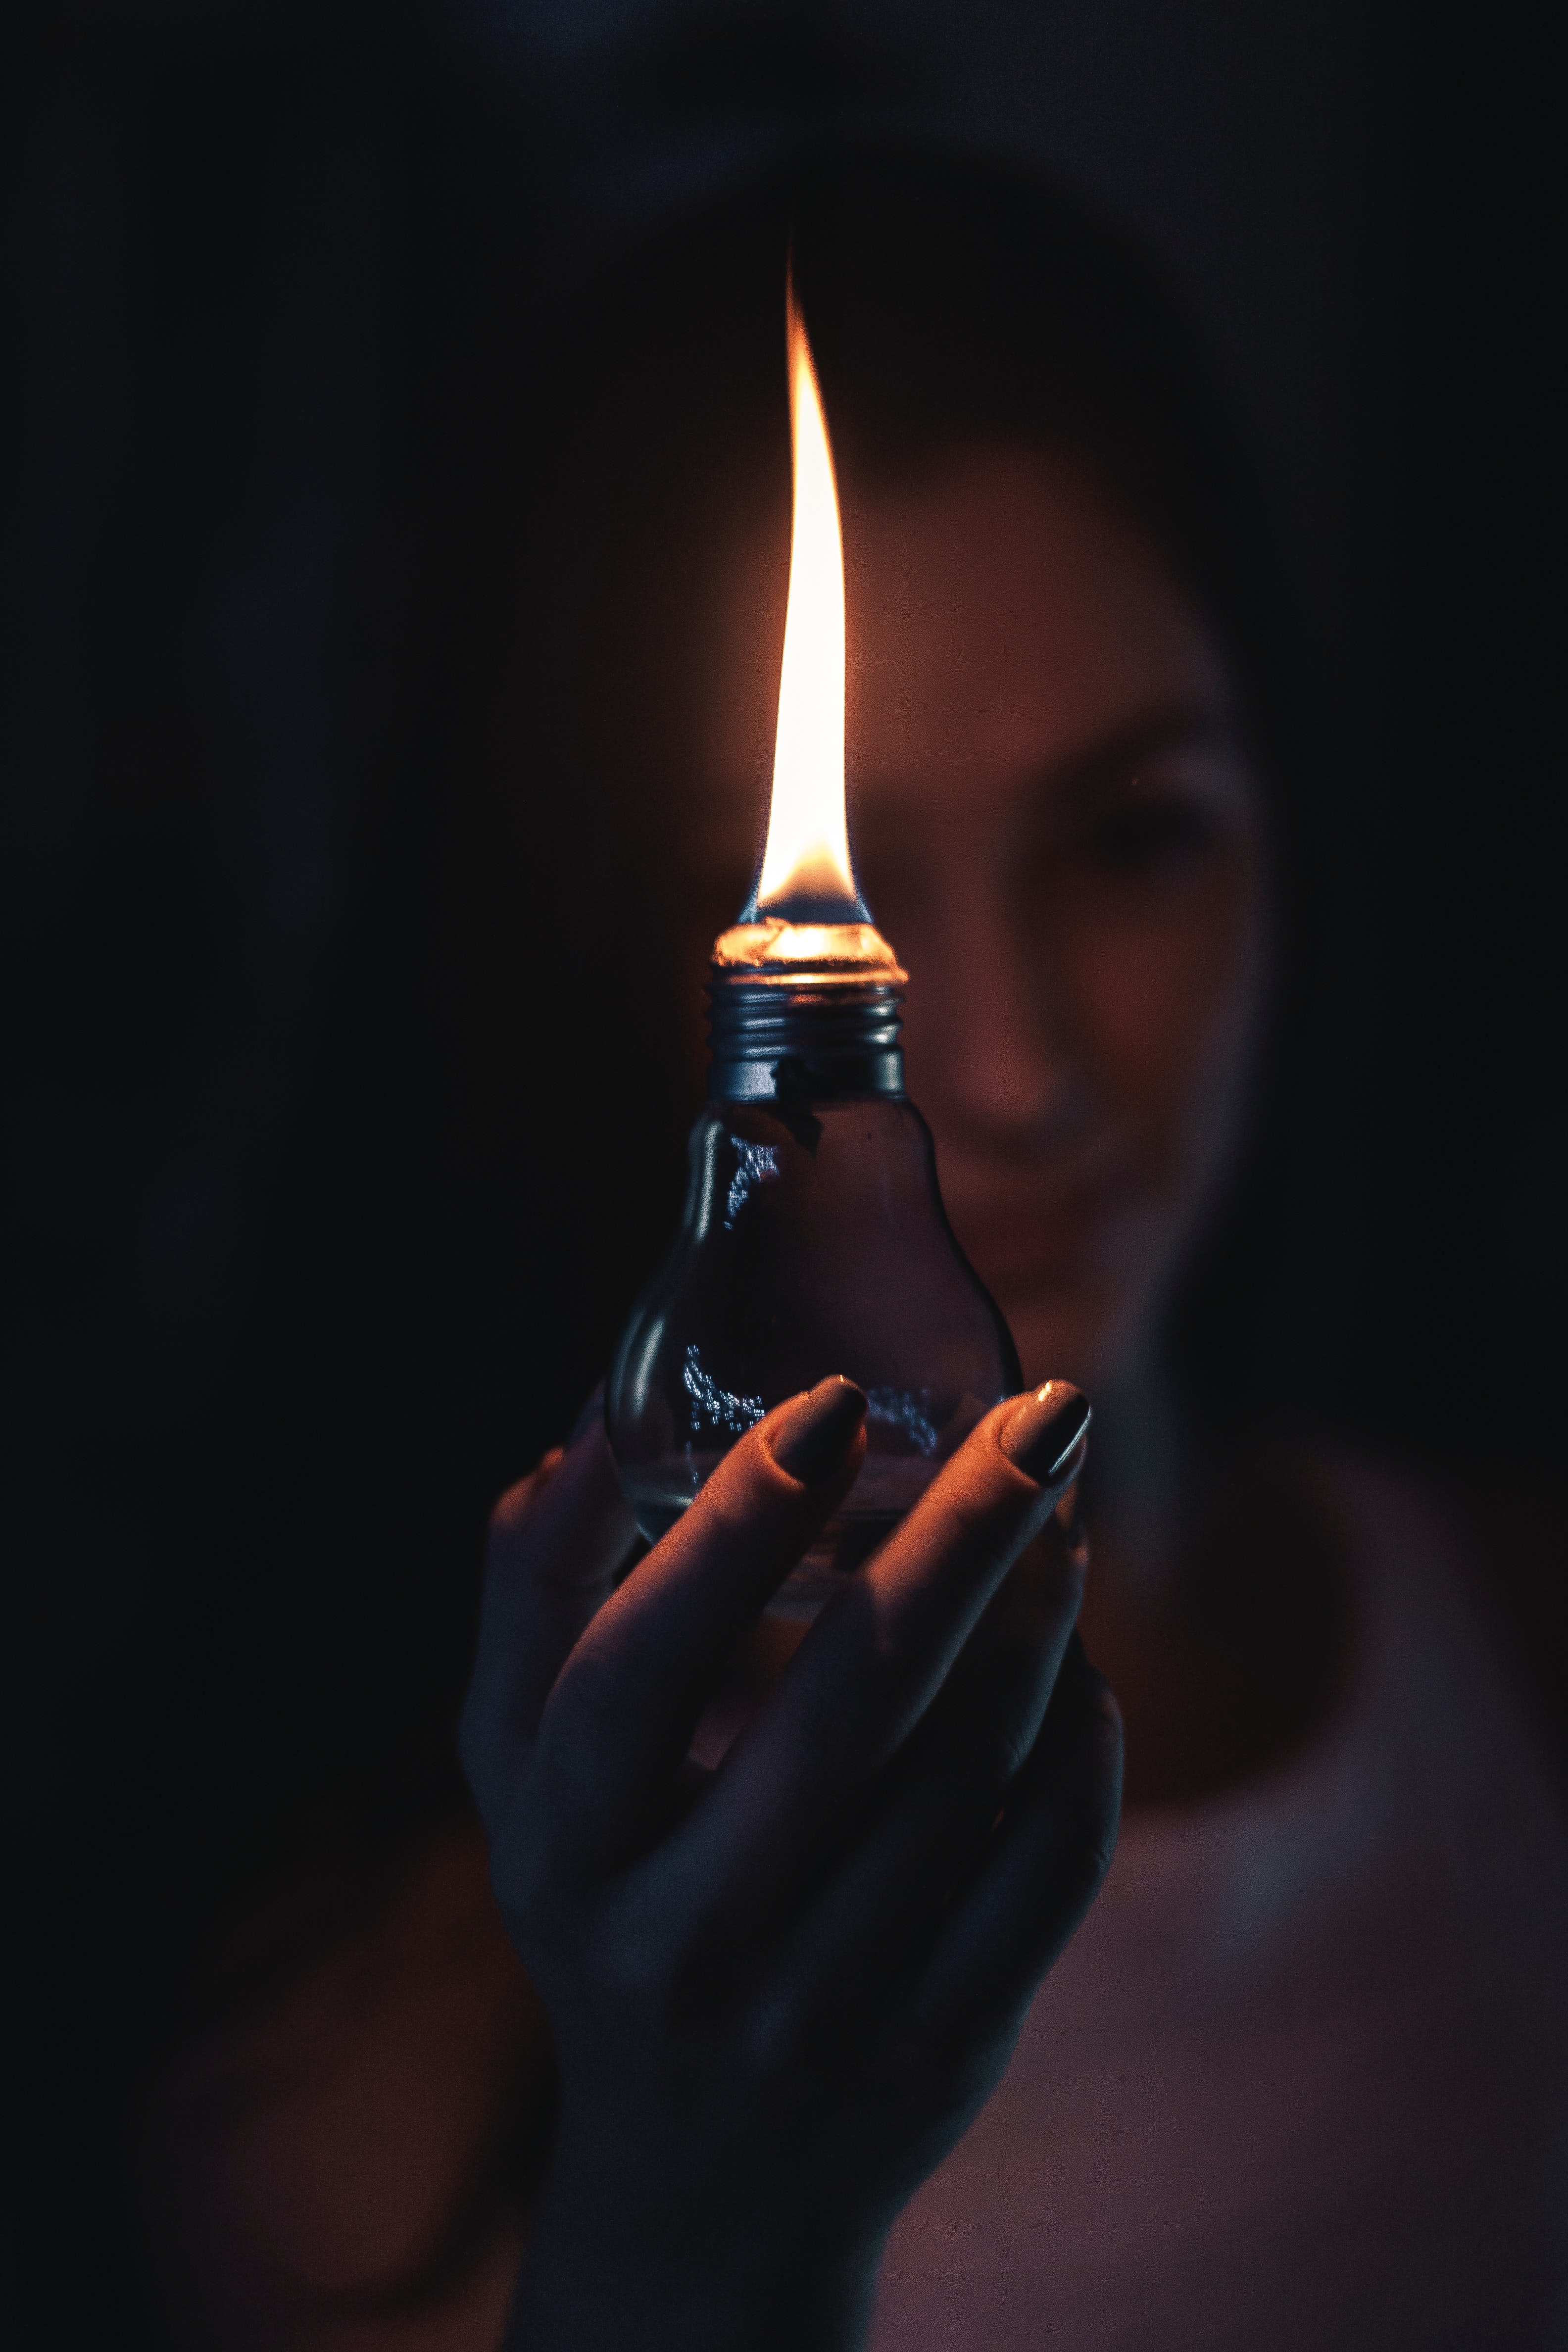
flame, light, lighting, fire, hand, darkness, sky, still life photography, oil lamp, finger, photography, interior design, heat, candle, night